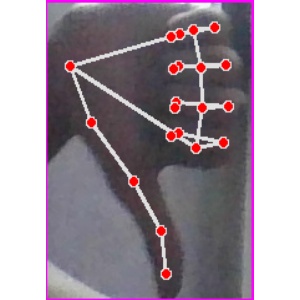
अक्षर: फ